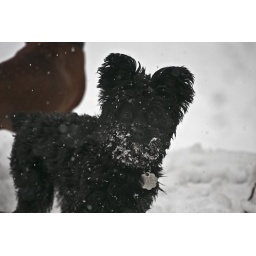
Just a few shots of the dogs running around in the first snow of the year...i'm sure there will be more!